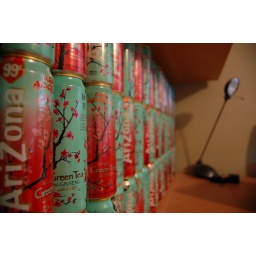
The great wall of green tea found in my room